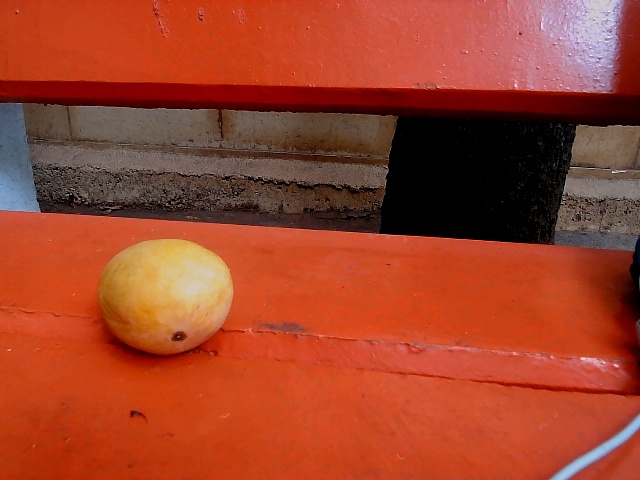
Label: Ripe_Mango